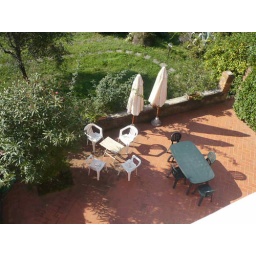
"The Farmhouse-Country comfort near beaches and places of interest" - third floor bedroom overlooking the terrace